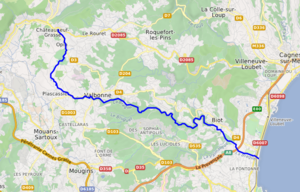
carte réalisée sur umap This map was created from OpenStreetMap project data, collected by the community. This map may be incomplete, and may contain errors. Don't rely solely on it for navigation.
La Brague est un fleuve côtier français du département des Alpes-Maritimes, dans la région Provence-Alpes-Côte d'Azur, et se jetant dans la mer Méditerranée.